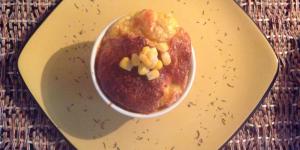
souffle de maiz tierno